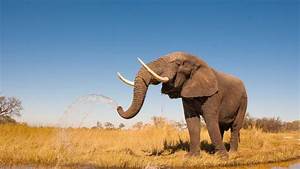
Label: elephant